Transcendental Meditation movement

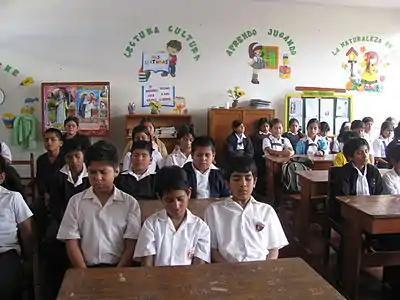
Students in Peru classroom practicing the TM technique

Transcendental Meditation in education (also known as Consciousness Based Education) is the application of the Transcendental Meditation technique in an educational setting or institution. These educational programs and institutions have been founded in the United States, United Kingdom, Australia, India, Africa and Japan. The Transcendental Meditation technique became popular with students in the 1960s and by the early 1970s centers for the Students International Meditation Society were established at a thousand campuses in the United States, with similar growth occurring in Germany, Canada and Britain. The Maharishi International University was established in 1973 in the United States and began offering accredited, degree programs. In 1977 courses in Transcendental Meditation and the Science of Creative Intelligence (SCI) were legally prohibited from New Jersey (US) public high schools on religious grounds by virtue of the Establishment Clause of the First Amendment. This "dismantled" the TM program's use of government funding in U.S. public schools but did not render "a negative evaluation of the program itself". Since 1979, schools that incorporate the Transcendental Meditation technique using private, non-governmental funding have been reported in the United States, South America, Southeast Asia, Northern Ireland, South Africa and Israel.